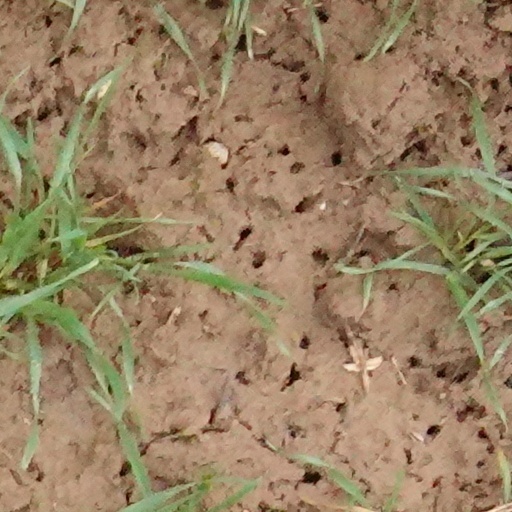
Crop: wheat